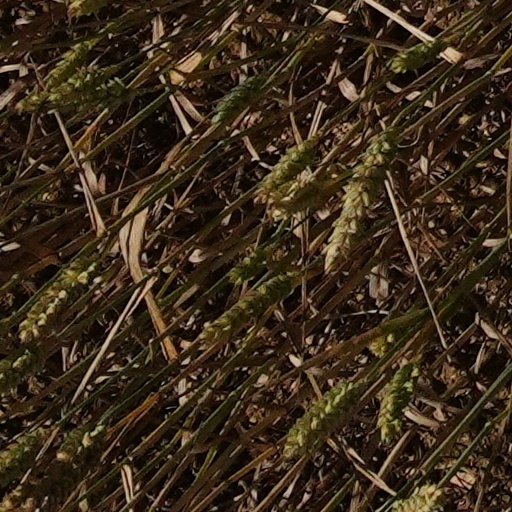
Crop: wheat